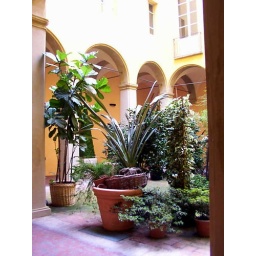
Palazzo Grassi flower pots in courtyard